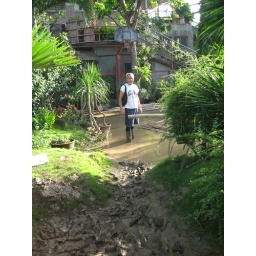
basketball court. behind is issa's house,1st floor of which went under water